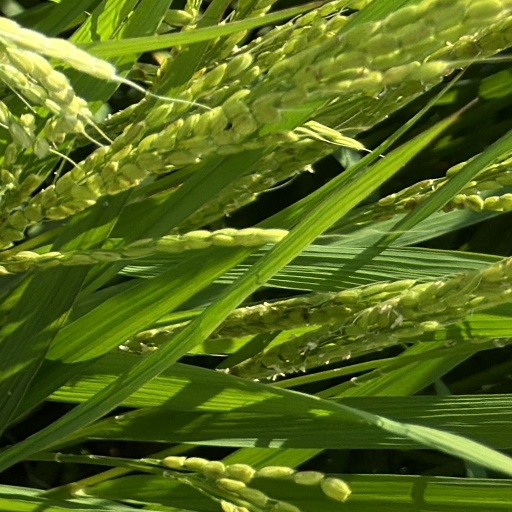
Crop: rice